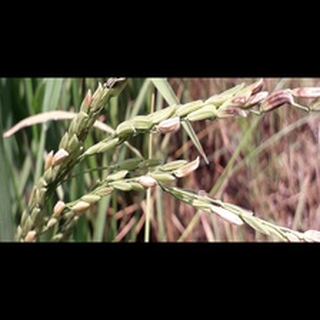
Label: diseased_rice